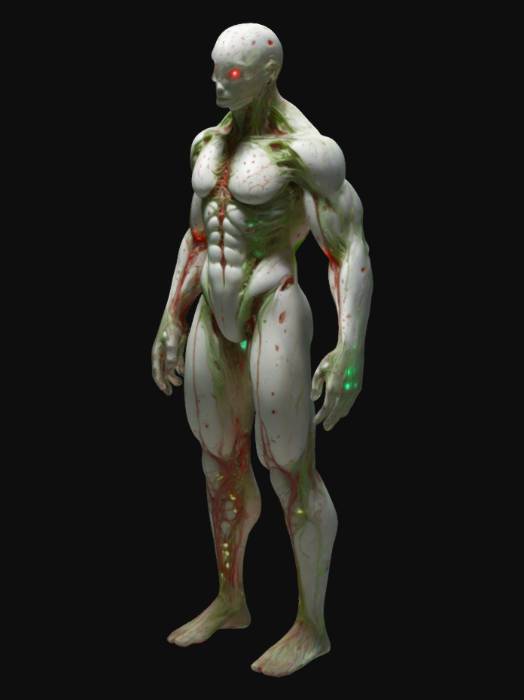
미적 점수 (1~10점): 6